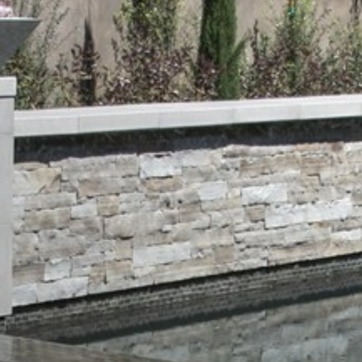
Material: stone